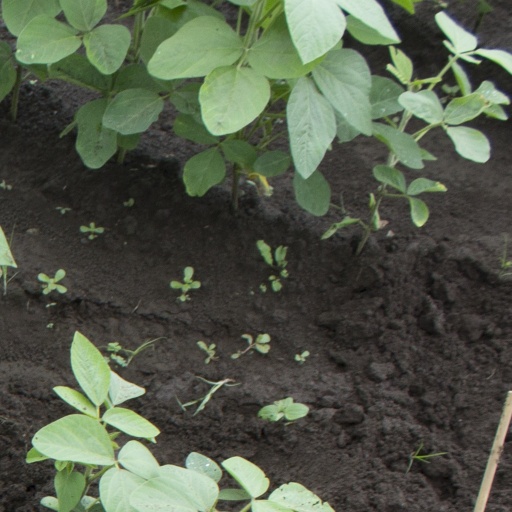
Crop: soybean